Friedrich Weißler

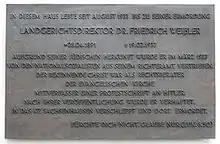
A memorial plate in Berlin

On 7 October 1936, the Gestapo arrested Weißler and two “Aryan” assistants who also worked for the Confessing Church — erroneously accusing them of passing the memorandum into the hands of foreign media. Whereas the Aryans were ultimately released, the church did not intervene on Weißler's behalf. Had he been taken to court, he could easily have exposed the false evidence implicating him in a crime against the Nazi regime. But instead, Weißler was summarily deported to Sachsenhausen concentration camp. There, he was tortured to death from 13 to 19 February 1937. Weißler was the first “full-blooded Jew” murdered in the Kirchenkampf on the Protestant side.